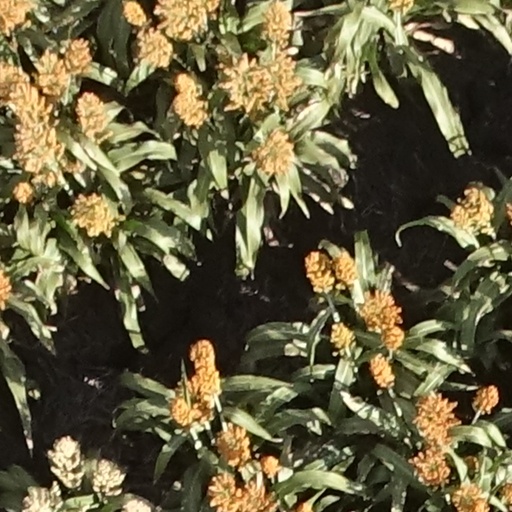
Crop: sorghum